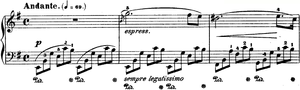
Nocturner af Frédéric Chopin / Liste over Chopins nocturner
Frédéric Chopins nocturner tæller 21 solostykker for klaver komponeret mellem 1827 og 1846. De regnes for nogle af de fineste værker for klaver og har en fast plads i koncertrepertoiret.